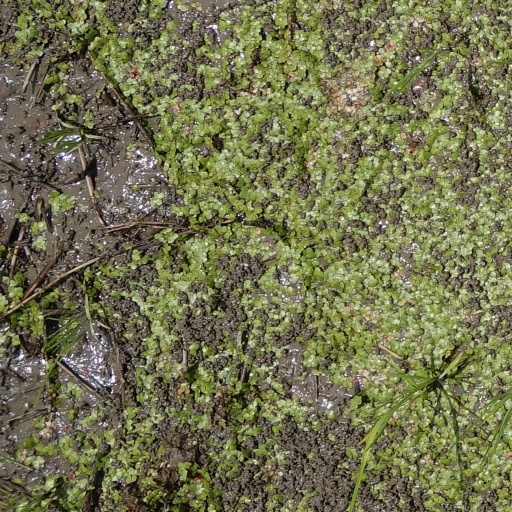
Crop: rice